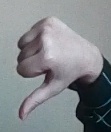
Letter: waw